Chronic venous insufficiency

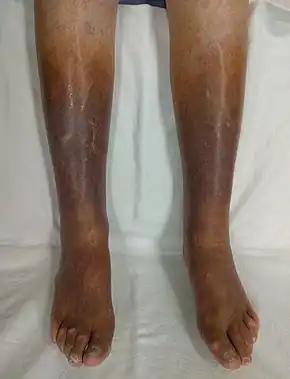
Chronic venous insufficiency

The most common cause of chronic venous insufficiency is reflux of the venous valves of superficial veins. This may in turn be caused by several conditions: